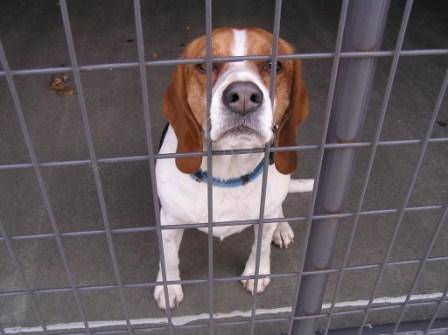
Label: dog